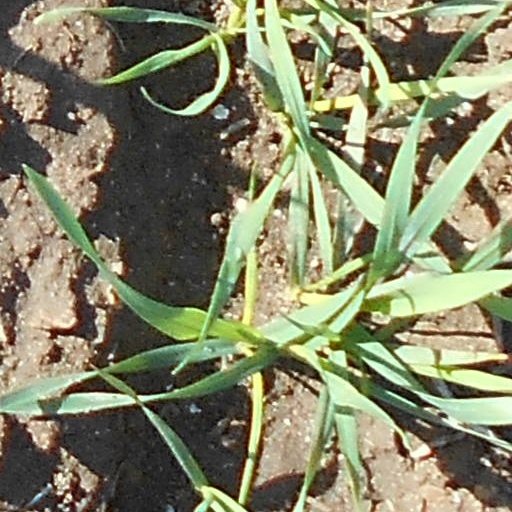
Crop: wheat